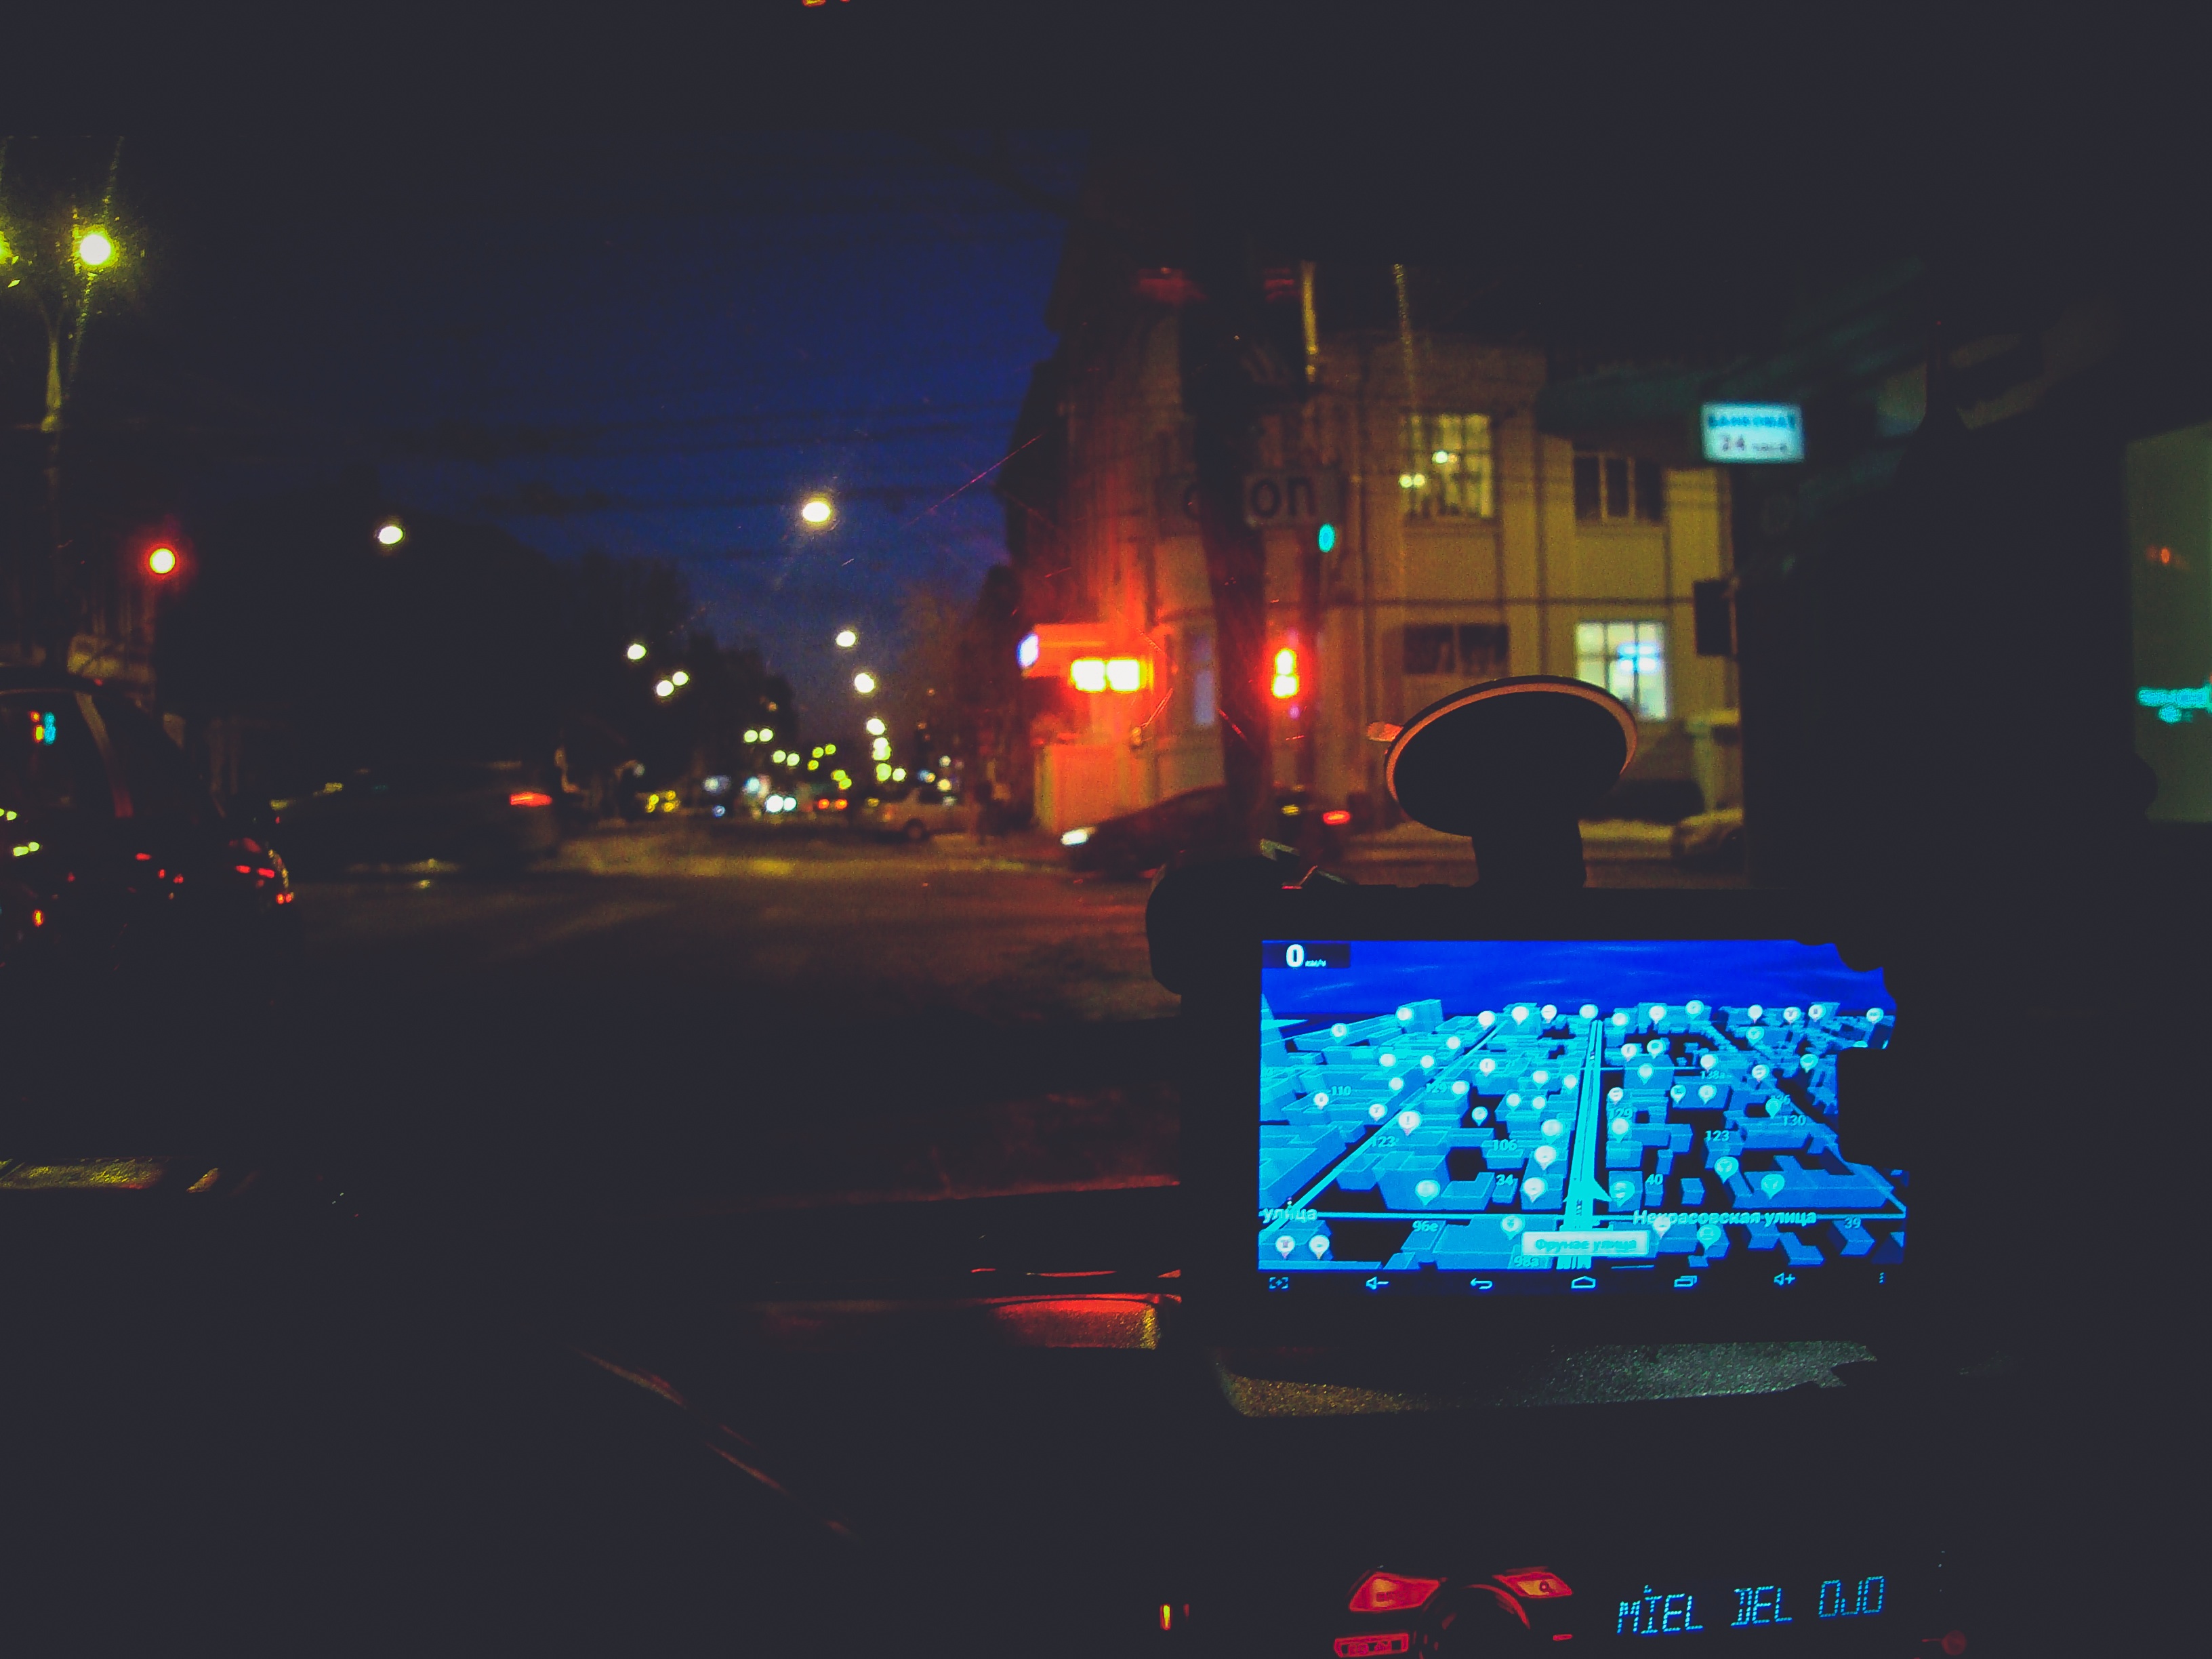
light, night, darkness, lighting, screenshot